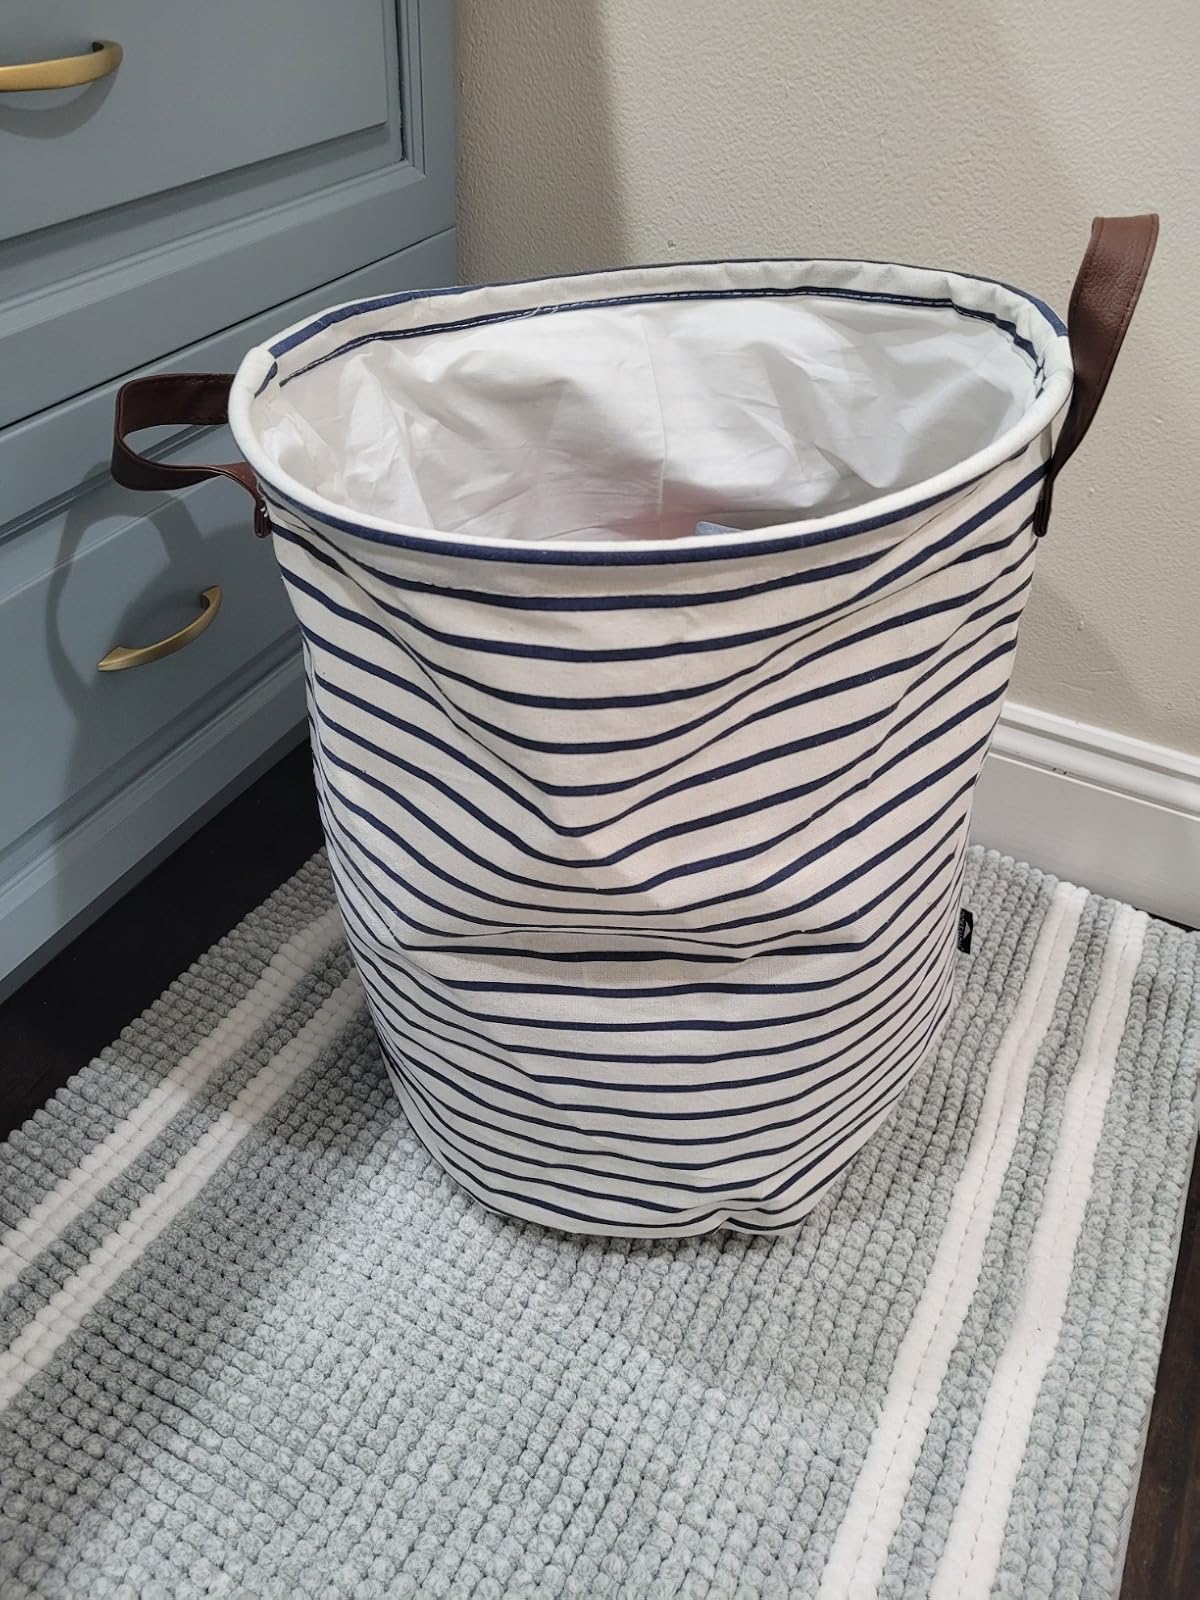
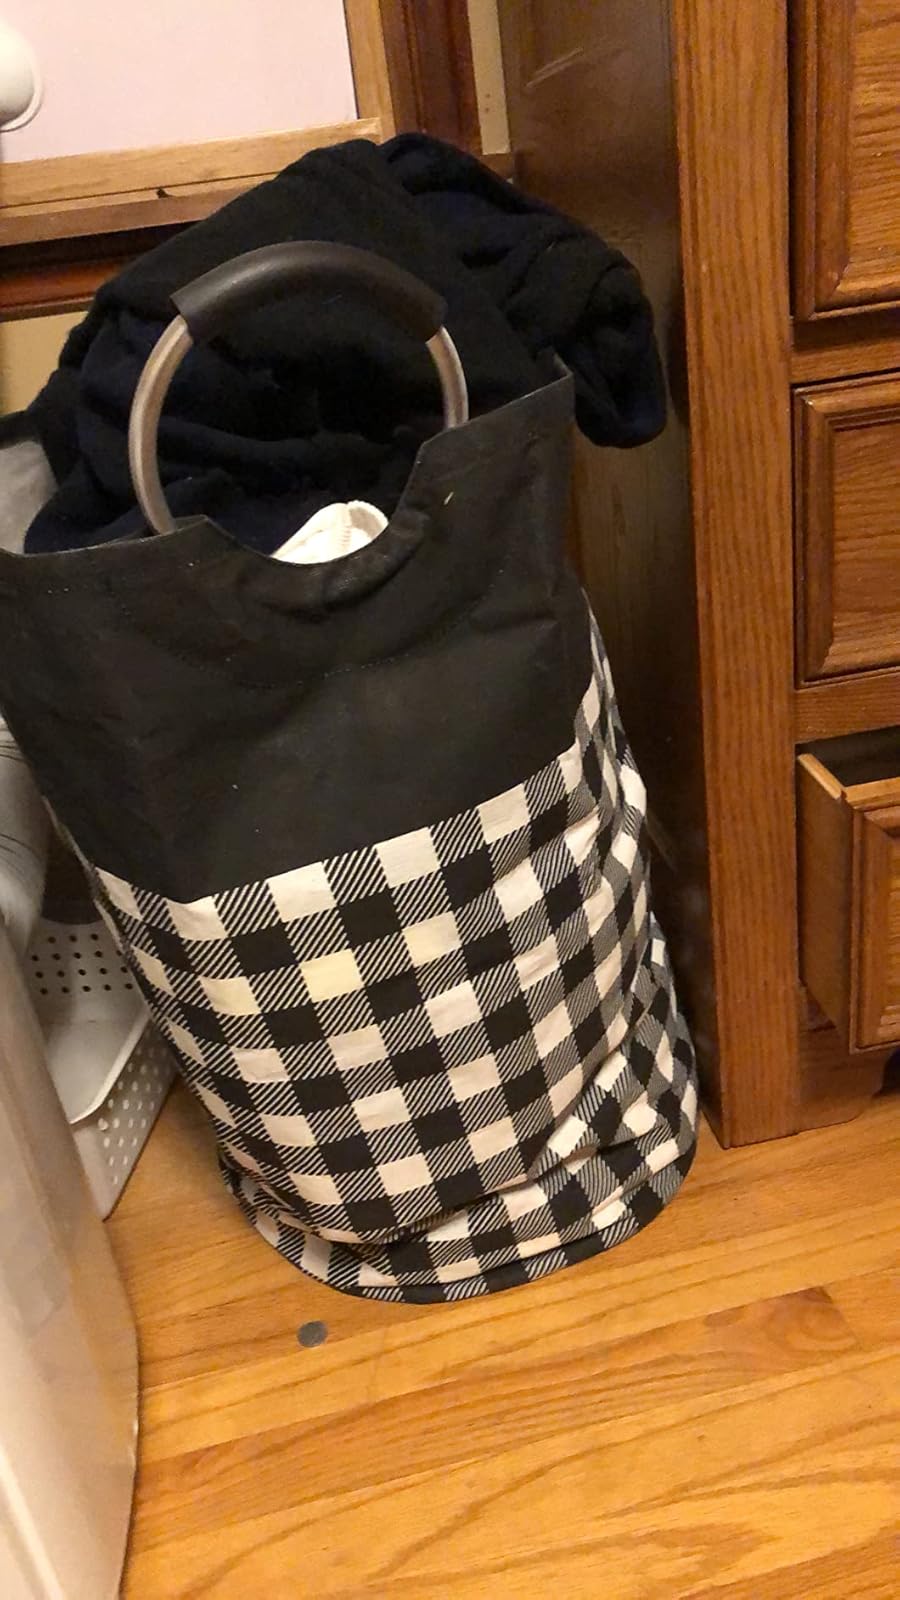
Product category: items_hamper
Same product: no